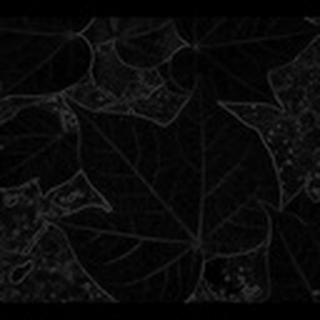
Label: healthy_cotton